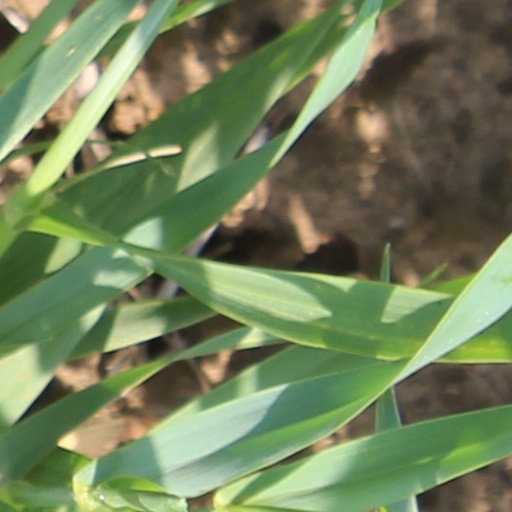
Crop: wheat